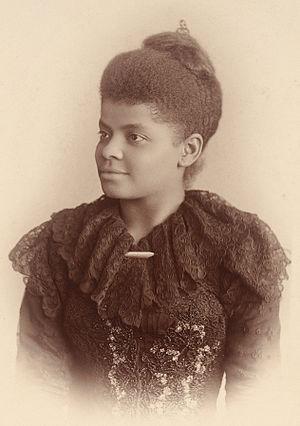
Ida Bell Wells-Barnett, plus connue sous le nom Ida B. Wells, est une journaliste afro-américaine, rédactrice en chef et avec son mari propriétaire d'un journal. Elle est un chef de file au début du mouvement des droits civiques ; elle a documenté l'ampleur du lynchage aux États-Unis. Elle a également été active dans le mouvement des droits des femmes et le mouvement pour le suffrage des femmes.